Romée Leuchter

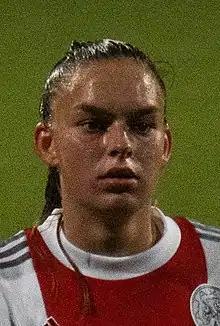
Leuchter with Ajax in 2021

Romée Elke Henk Leuchter (born 12 January 2001) is a Dutch professional footballer who plays as a striker for Première Ligue club Paris Saint-Germain and the Netherlands national team.